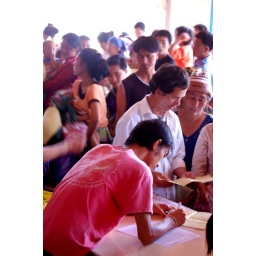
This home visitor meticulously documents yellow cards in the &amp;quot;big kids line&amp;quot;, the line for children 4-5 y/o.